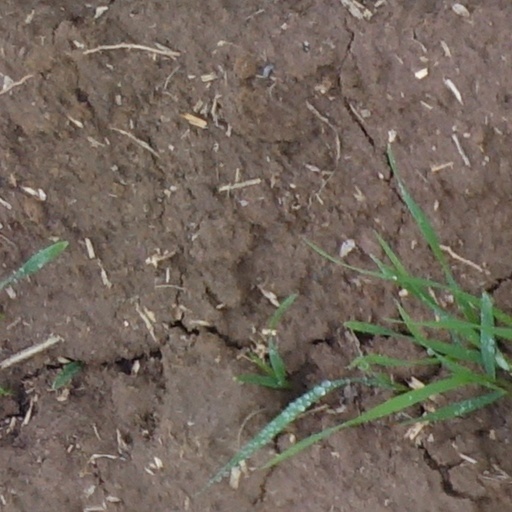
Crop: wheat